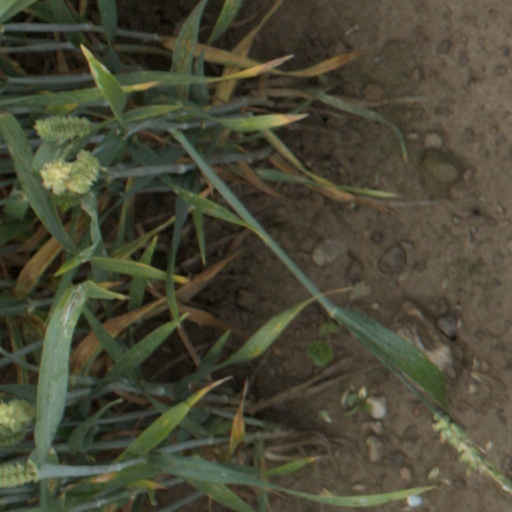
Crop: wheat